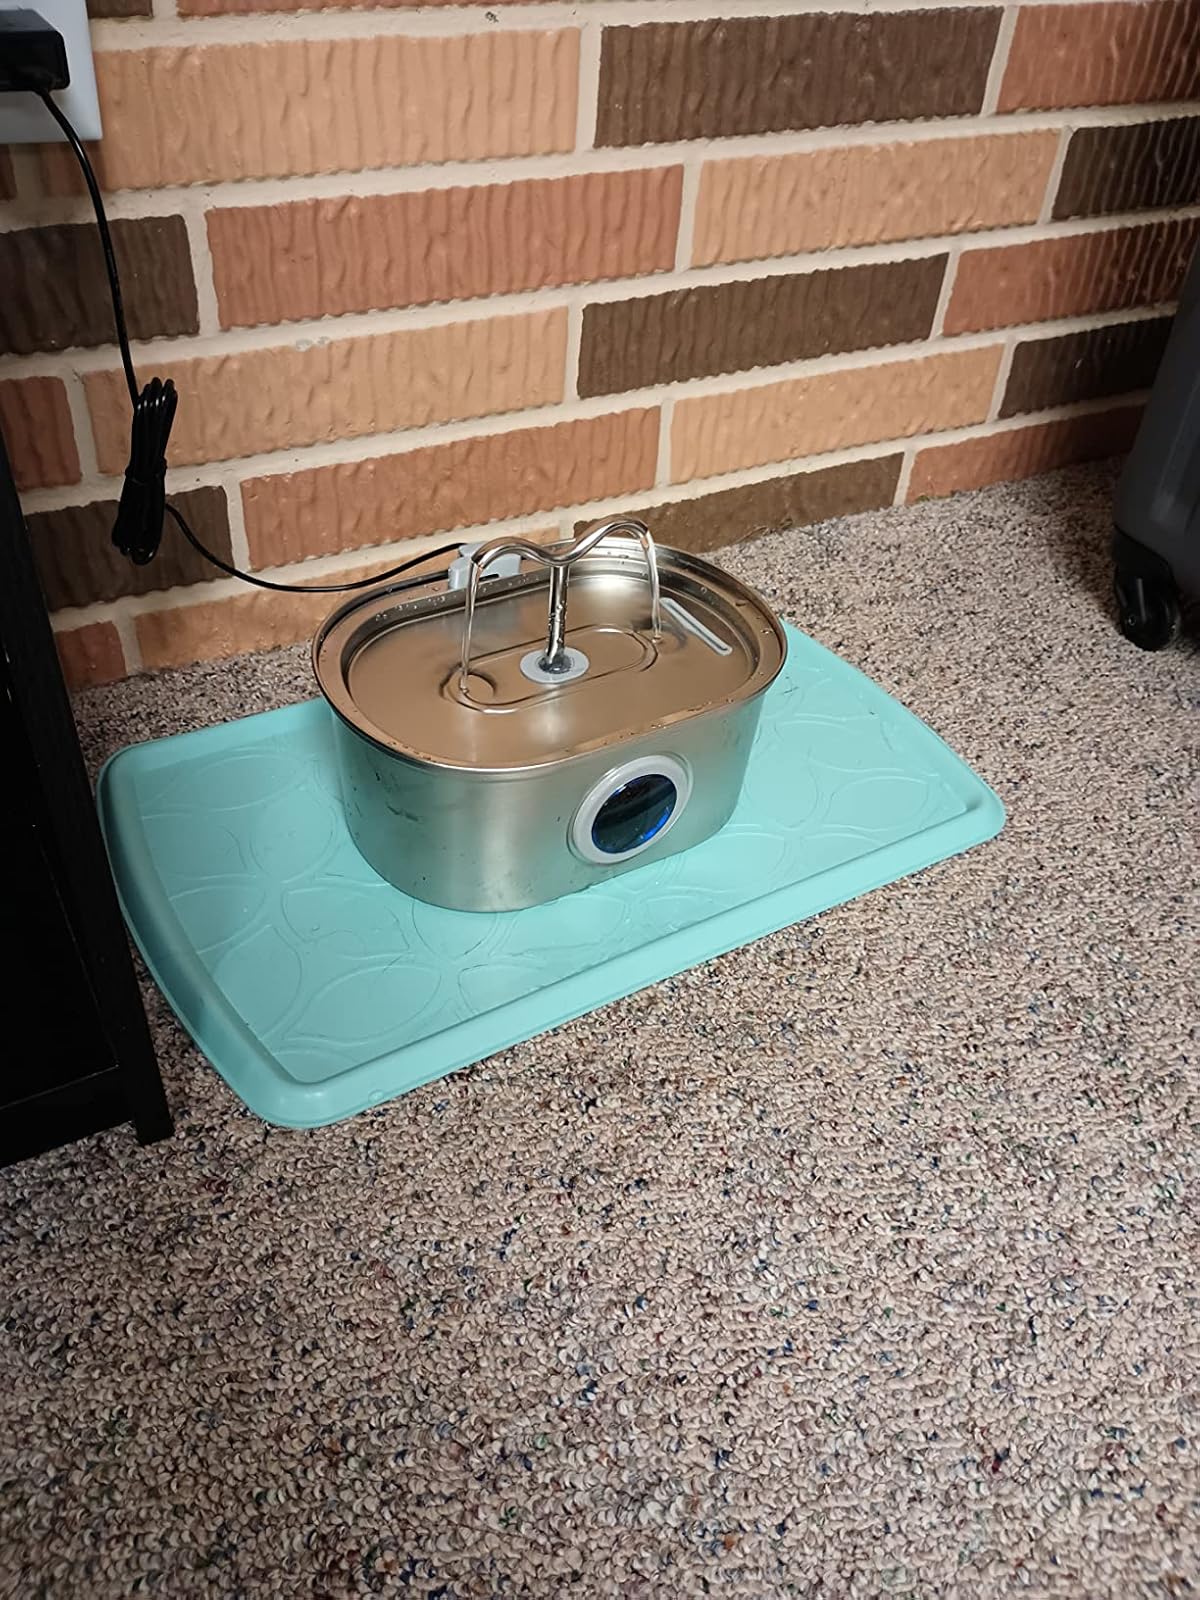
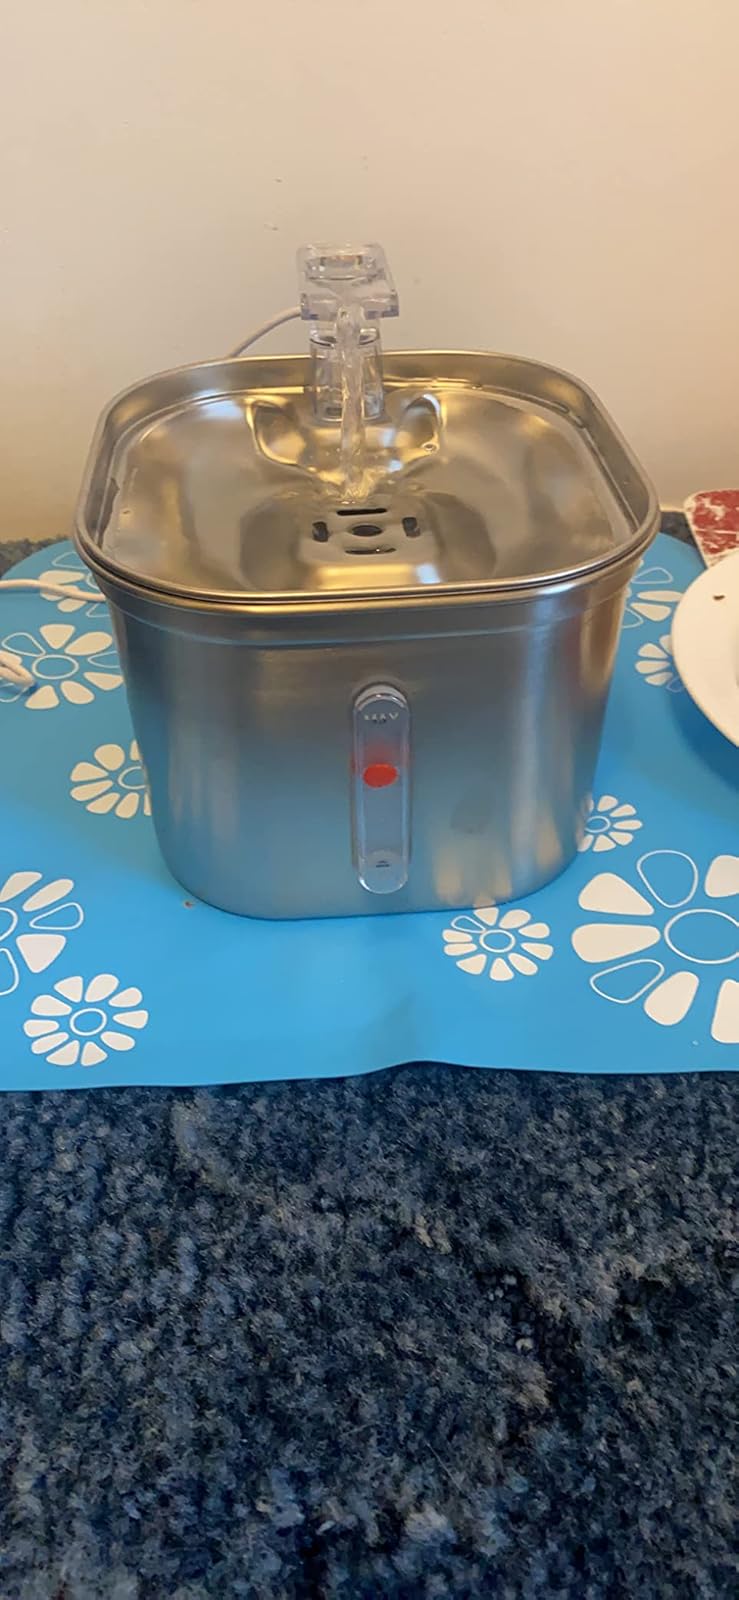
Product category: items_bowl
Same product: no